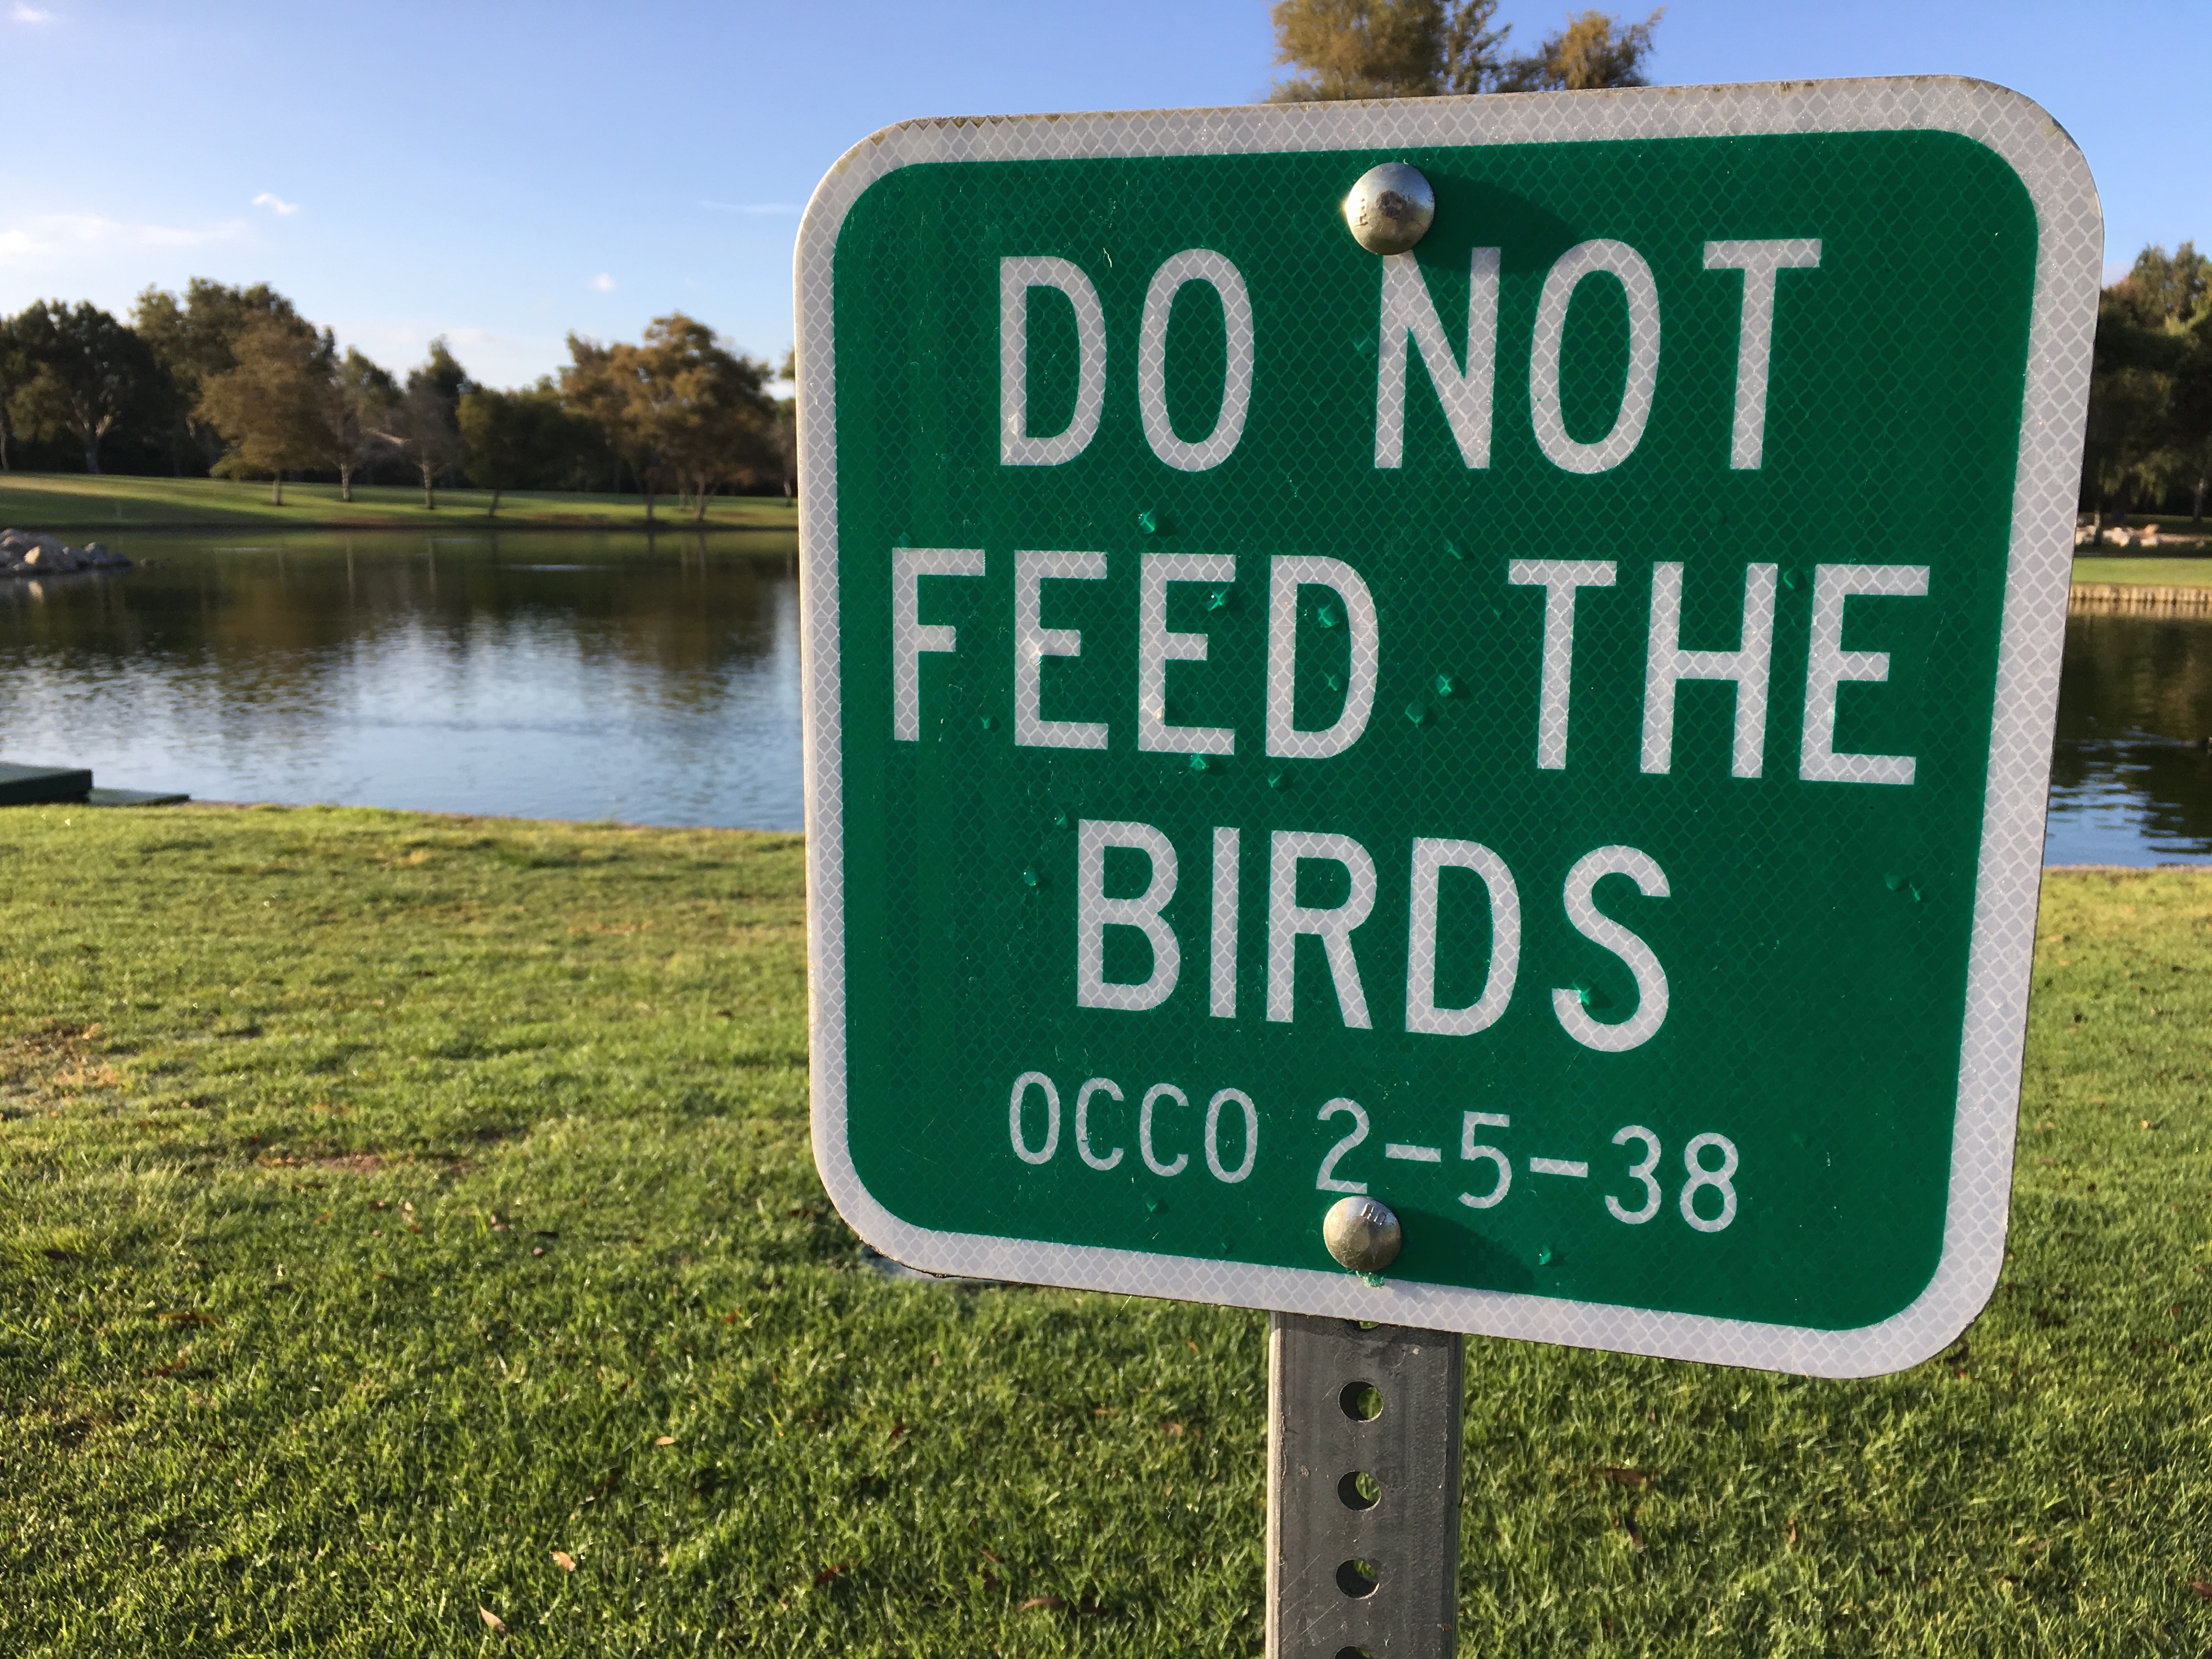
bird, sign, green, street sign, signage, traffic sign